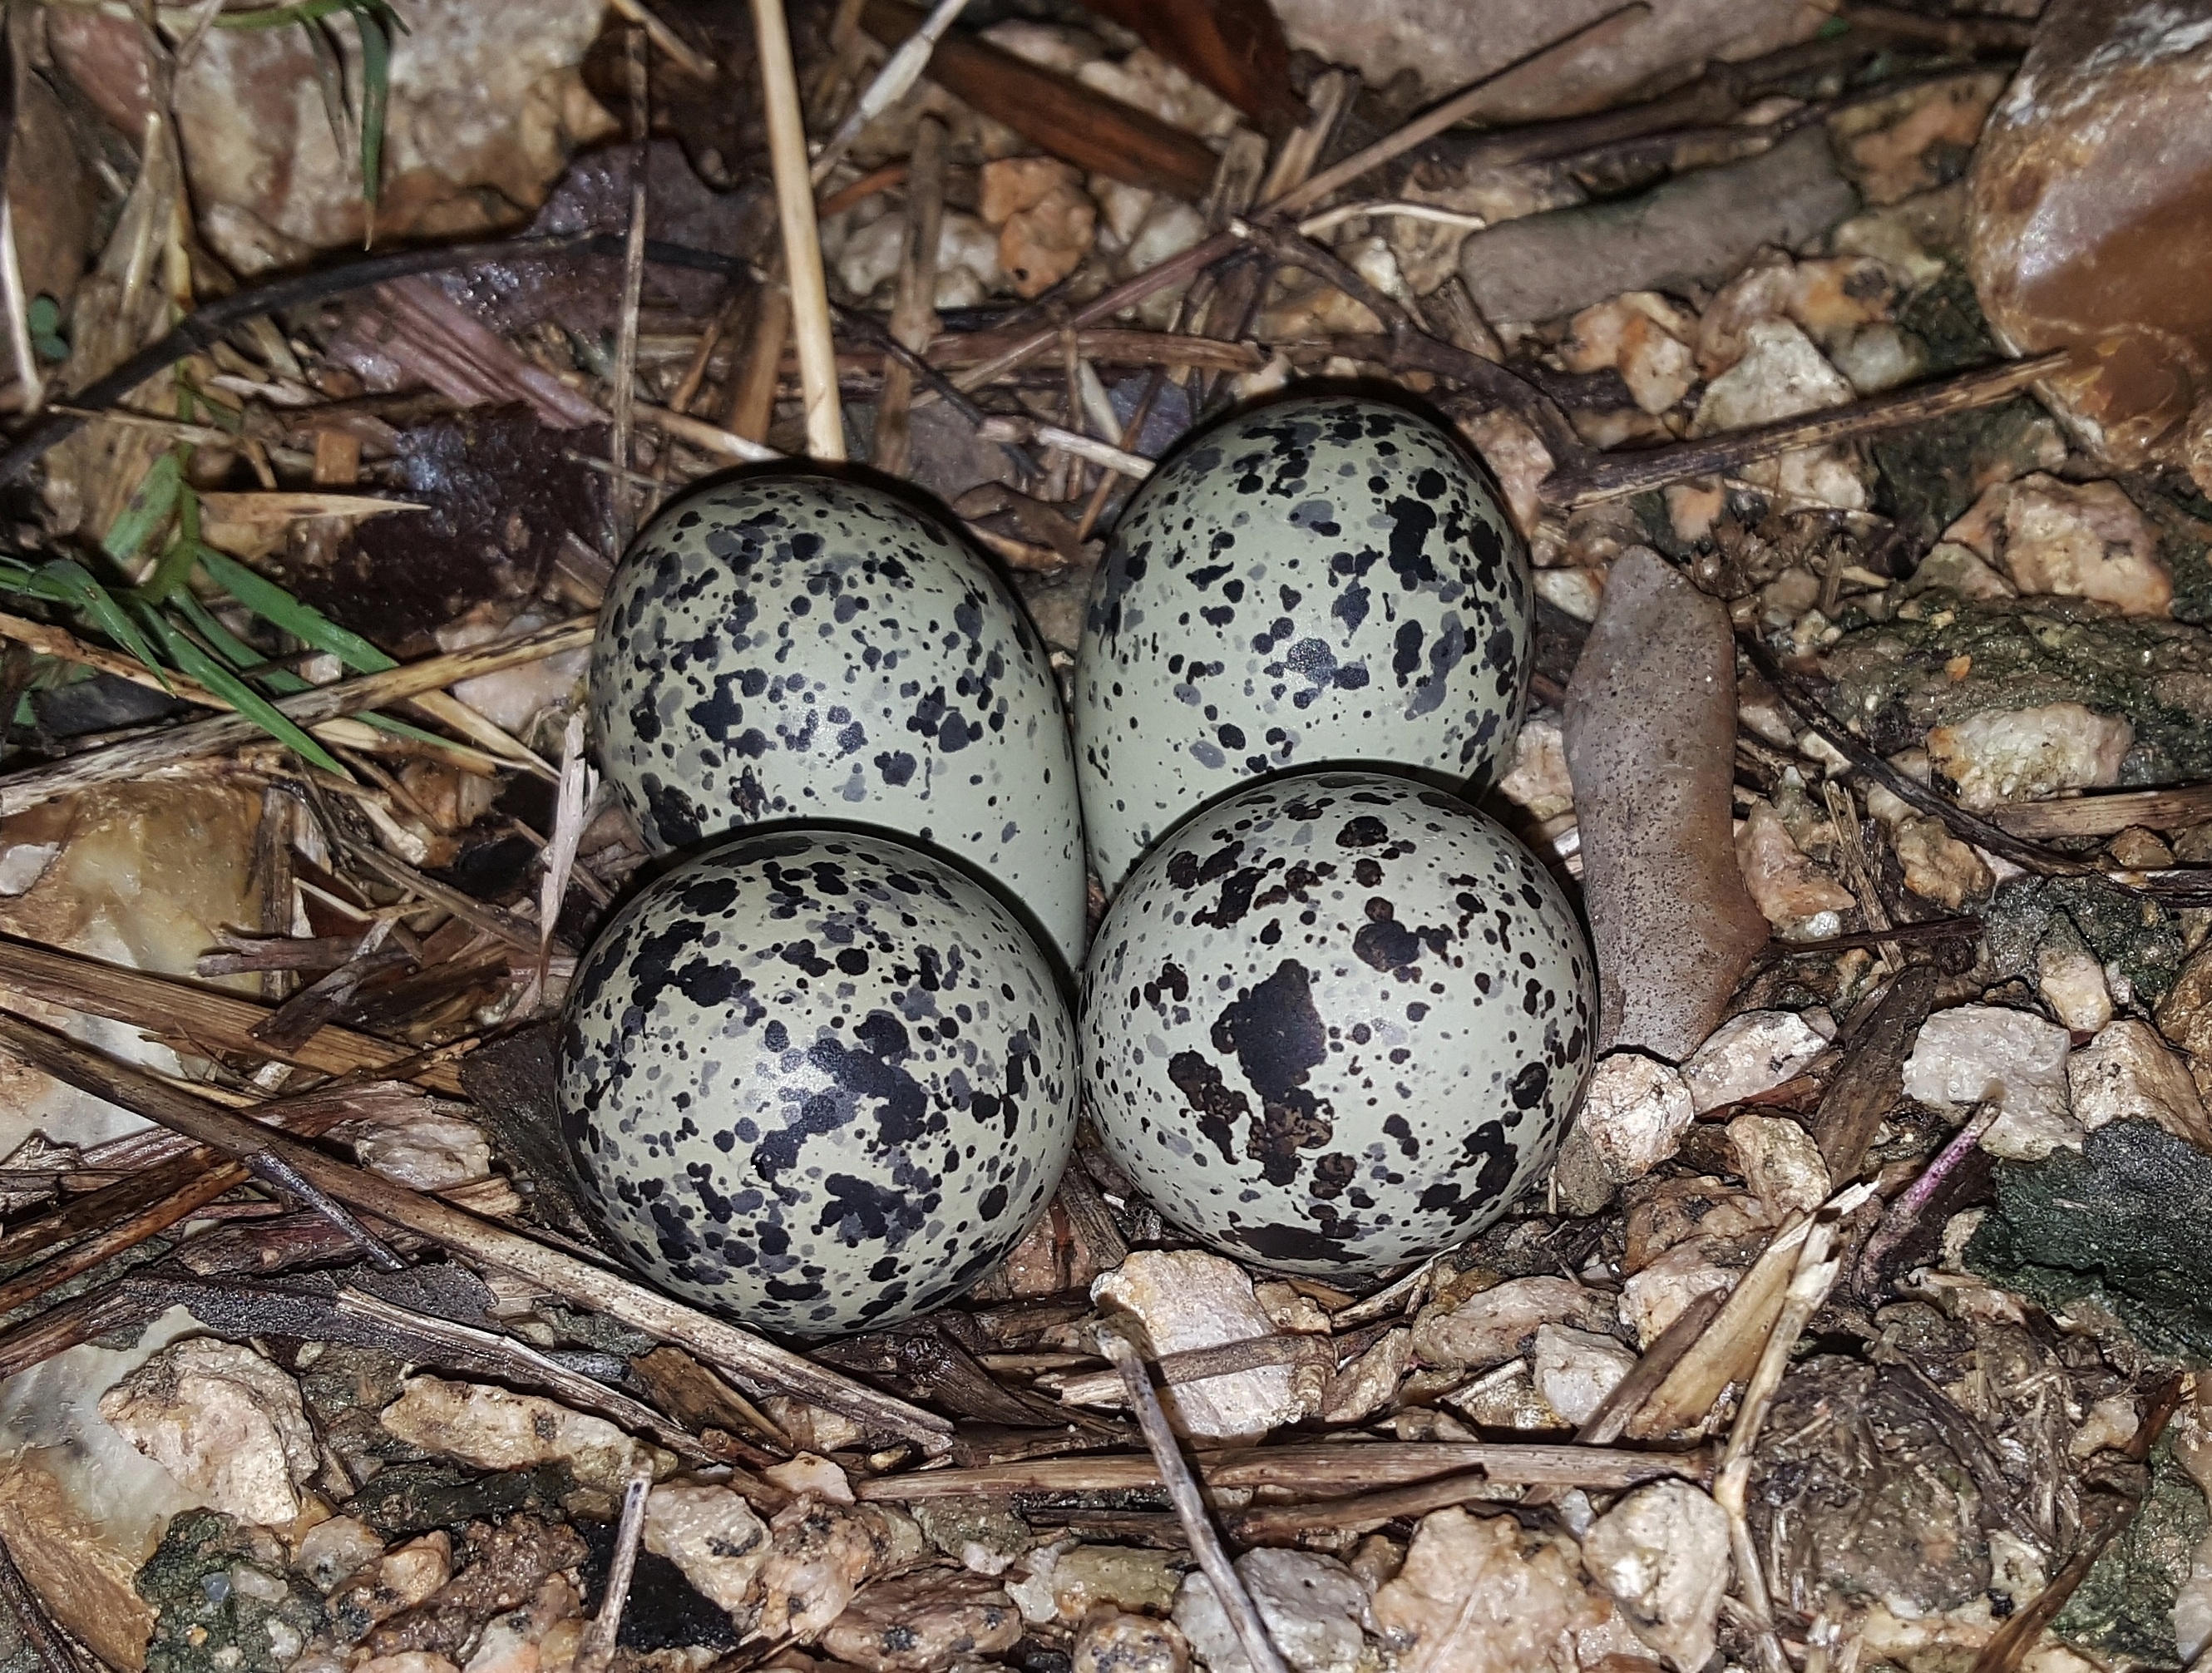
wildlife, fauna, egg, close up, eggs, four, springtime, hatch, nest, speckled, clutch, eggshell, speckles, bird's eggs, plover eggs, killdeer plover eggs, nest egg, nesting season